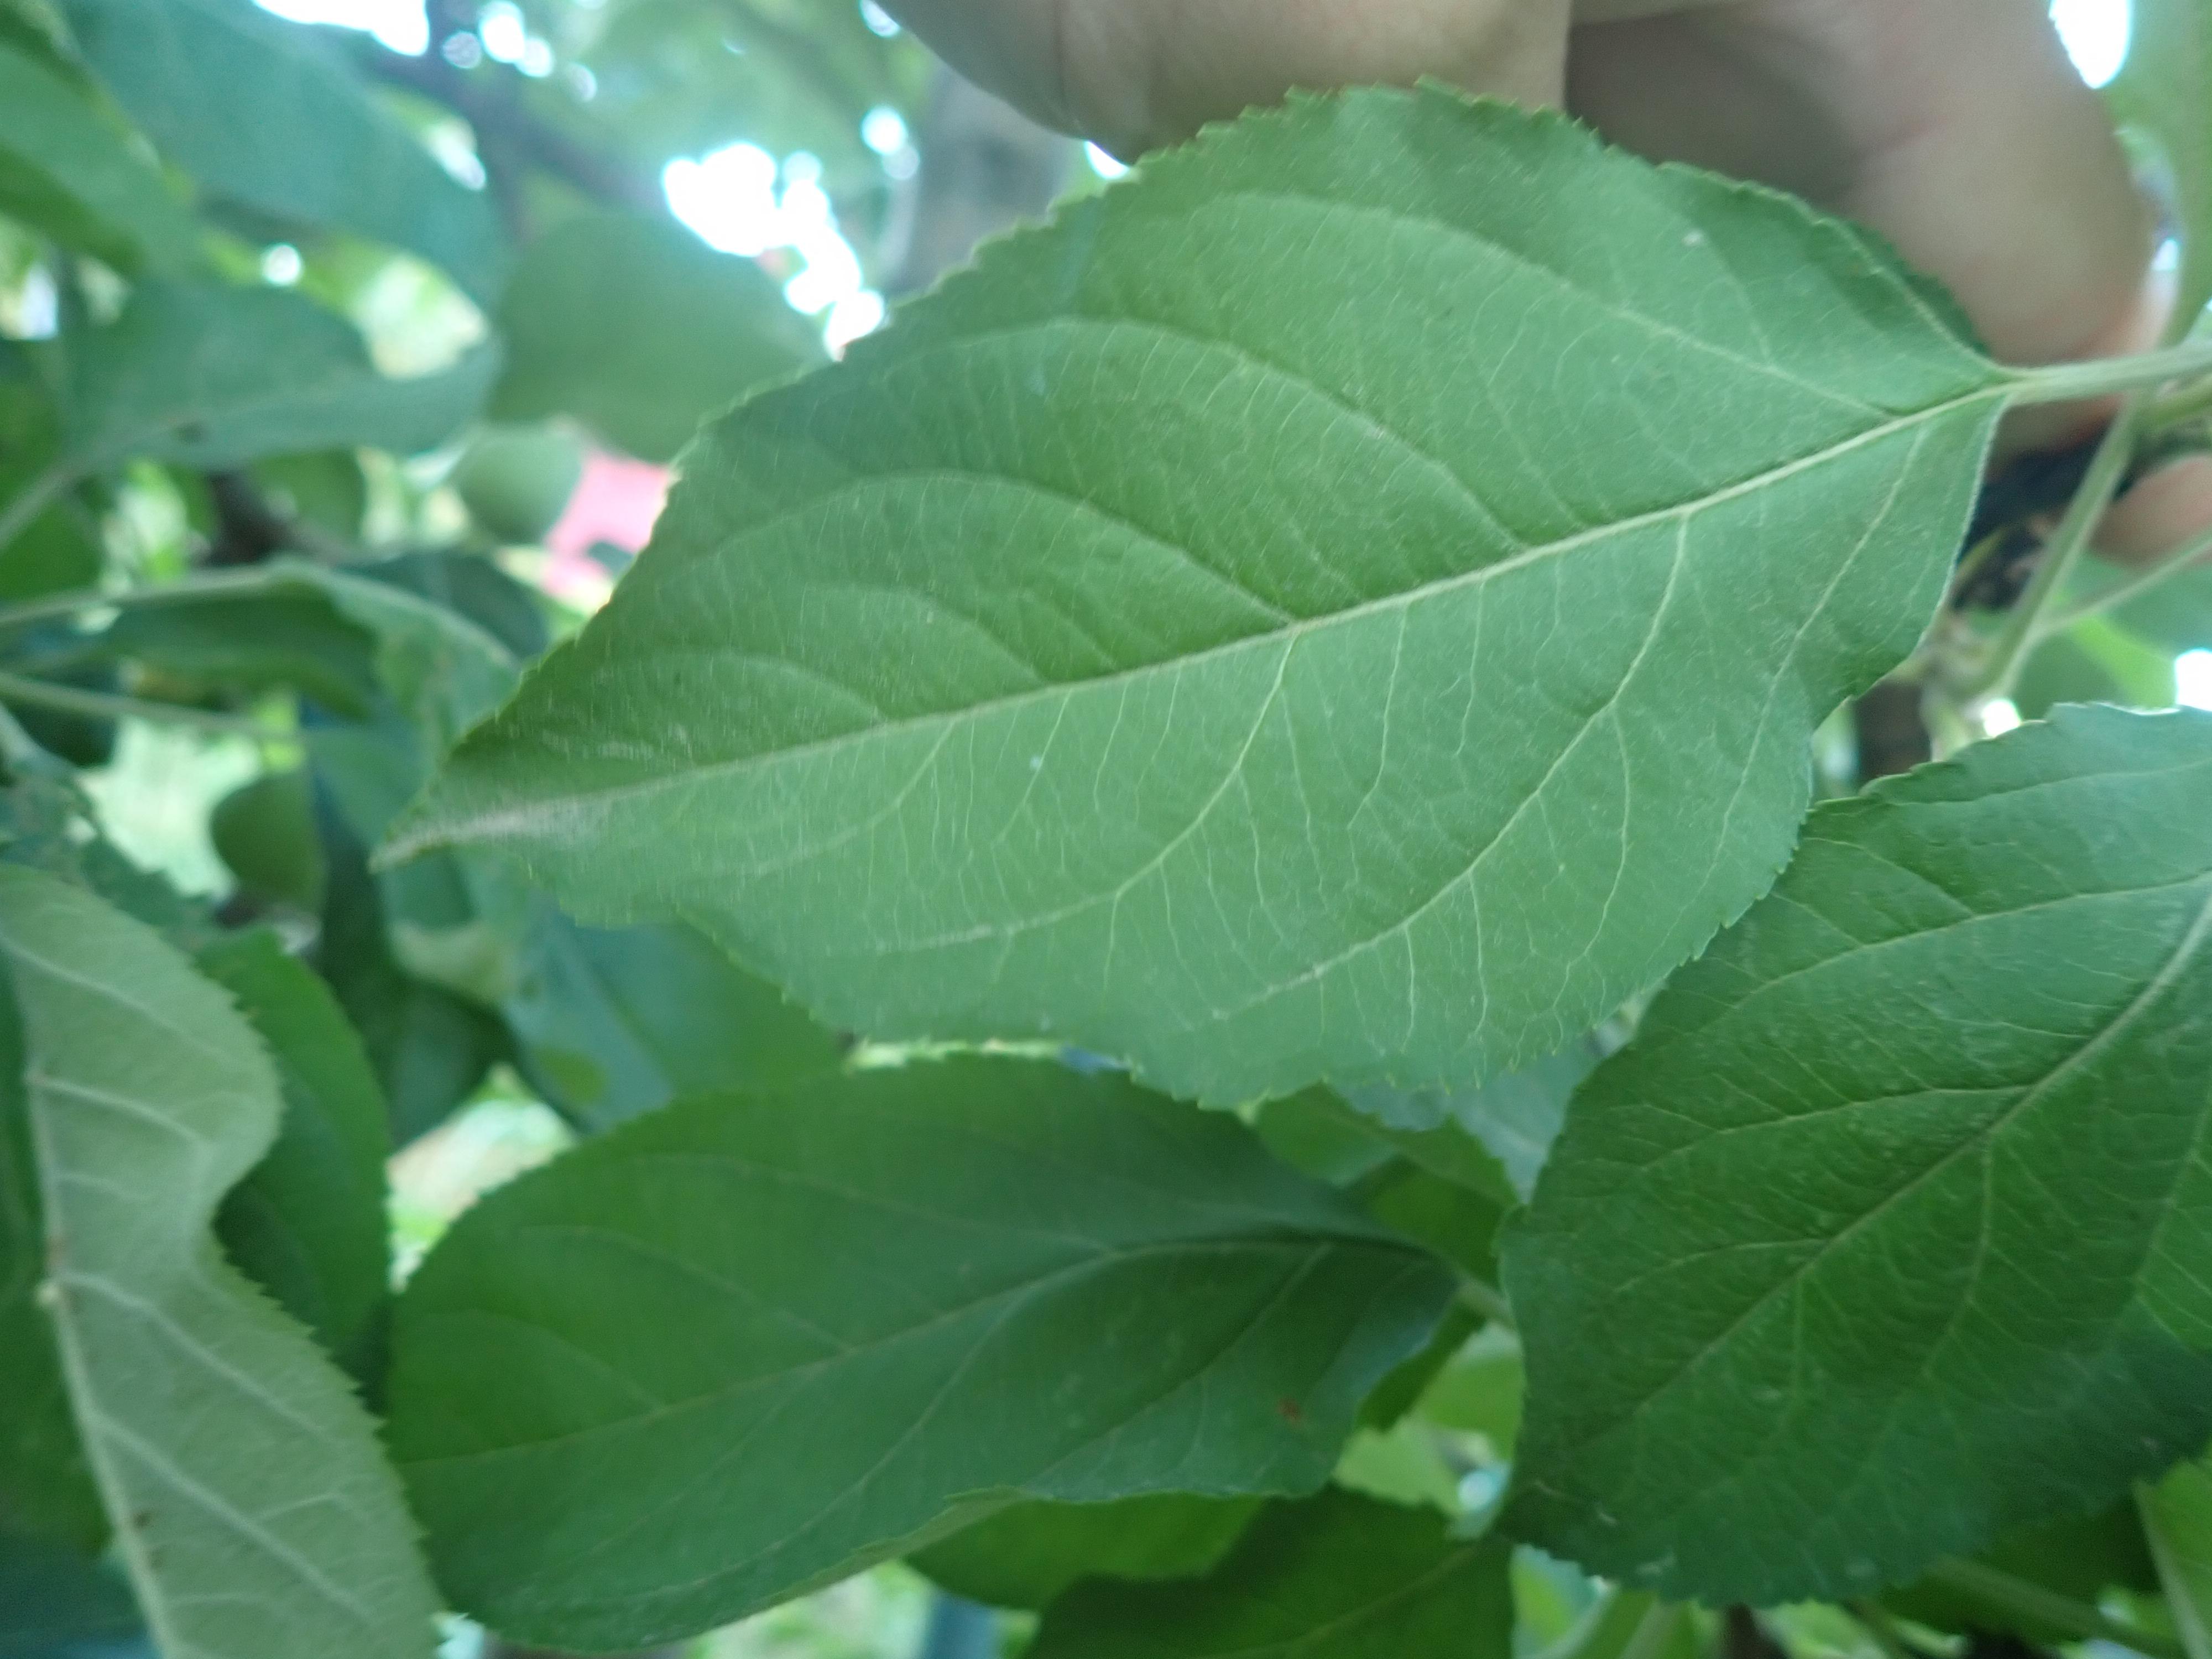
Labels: healthy